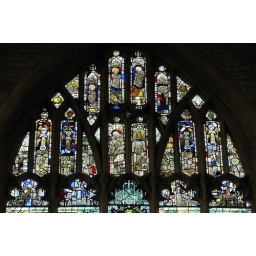
Burford's beautiful west window has 15th-century glass in the tracery. The colours are still startlingly vibrant.